Bulova

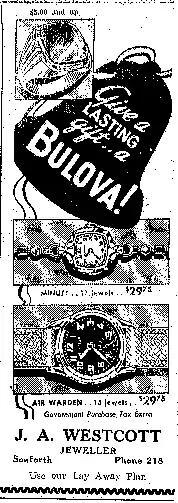
December 1942 ad for Bulova watches from Canada

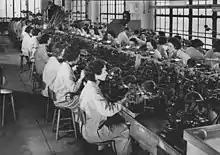
Women working in the pinion department of Bulova Watch

Bulova became a renowned watch company in 1922, starting with an advertising campaign in the Saturday Evening Post. Through the 1960s, Bulova led all American watchmakers in marketing expenditures, and it enhanced its distribution chains from jewelry stores and chains to general merchandising outlets, with over 20,000 U.S. distributors by 1968.